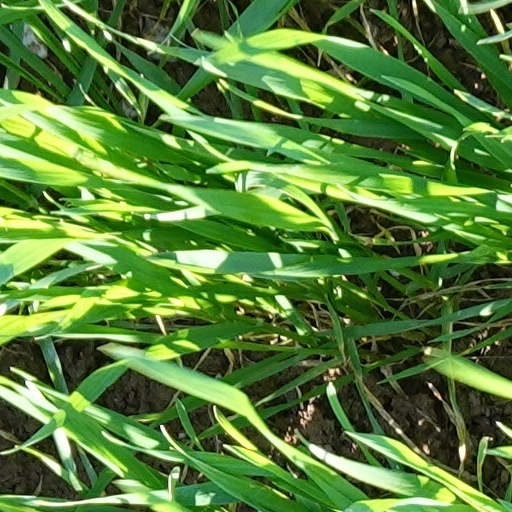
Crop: wheat